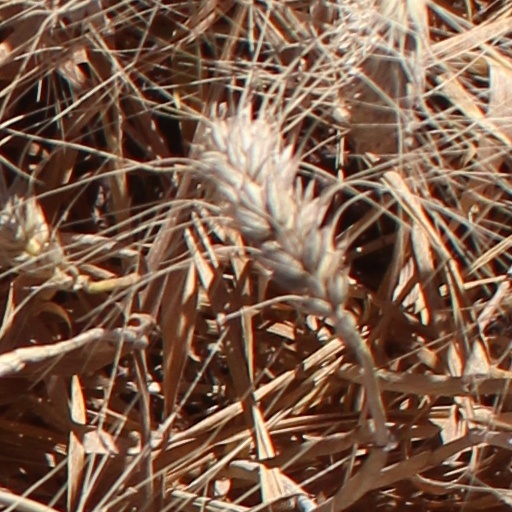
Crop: wheat